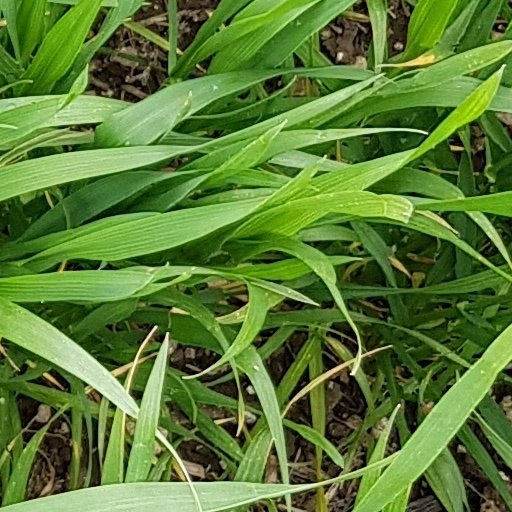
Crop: wheat